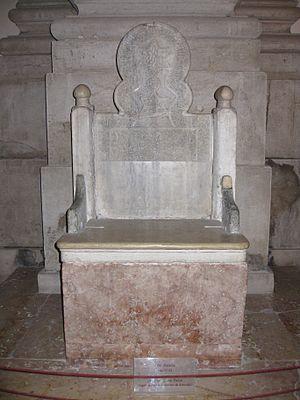
La basilique San Pietro di Castello est une église catholique de Venise, en Italie. Située dans le quartier de Castello et plus particulièrement sur l'ile de San Pietro, derrière le bassin de l’arsenal. L’île de San Pietro est très éloignée du centre de Venise, et au fur et à mesure que le promeneur se rapproche, il y a de moins en moins de palais et les églises deviennent modestes. La basilique et ses alentours sont classés par l'UNESCO au Patrimoine mondial.
Fable de Venise est la 25ᵉ aventure de Corto Maltese. Écrite et dessinée par Hugo Pratt, elle se déroule du 10 au 25 avril 1921. La toile de fond en est la montée du fascisme en Italie, après la Première Guerre mondiale.
Le patriarcat de Venise est un siège métropolitain de l'Église catholique romaine qui fait partie de la Région ecclésiastique de Triveneto. En 2004, il comptait 365 332 baptisés sur 370 895 habitants. Il est régi par le patriarche de Venise.